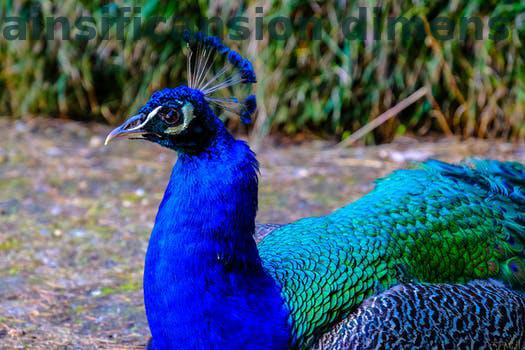
Label: Watermark